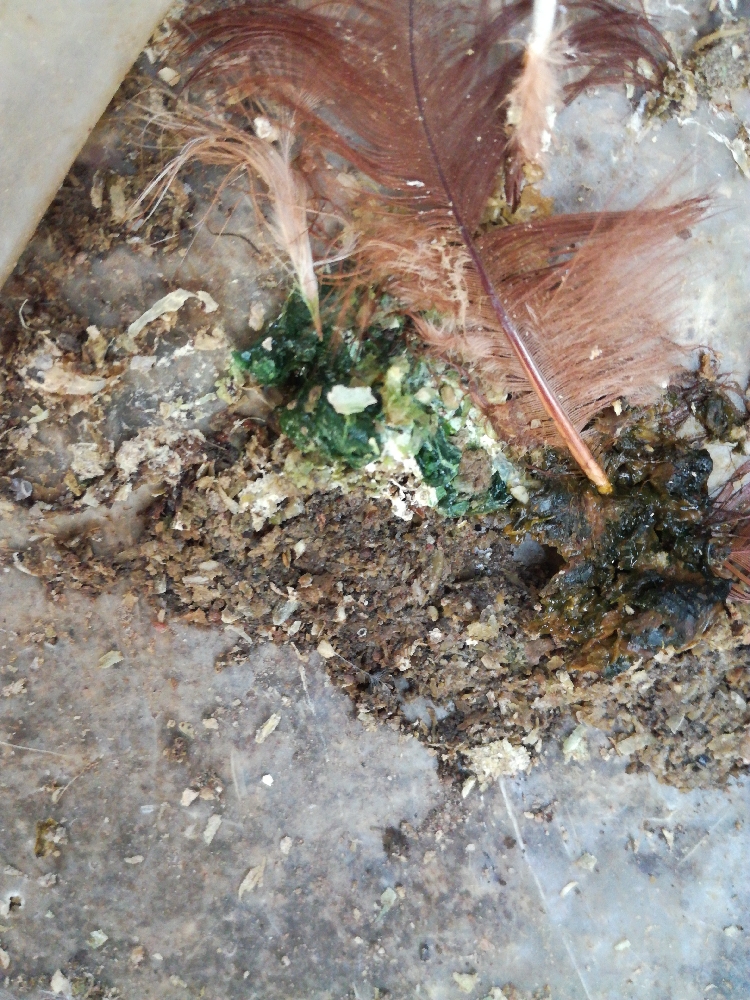
PCR-confirmed diagnosis: Newcastle disease